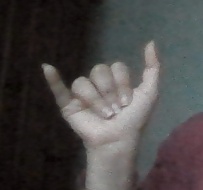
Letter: ya